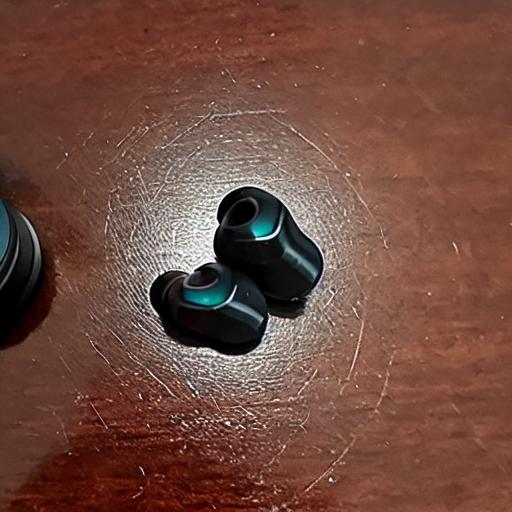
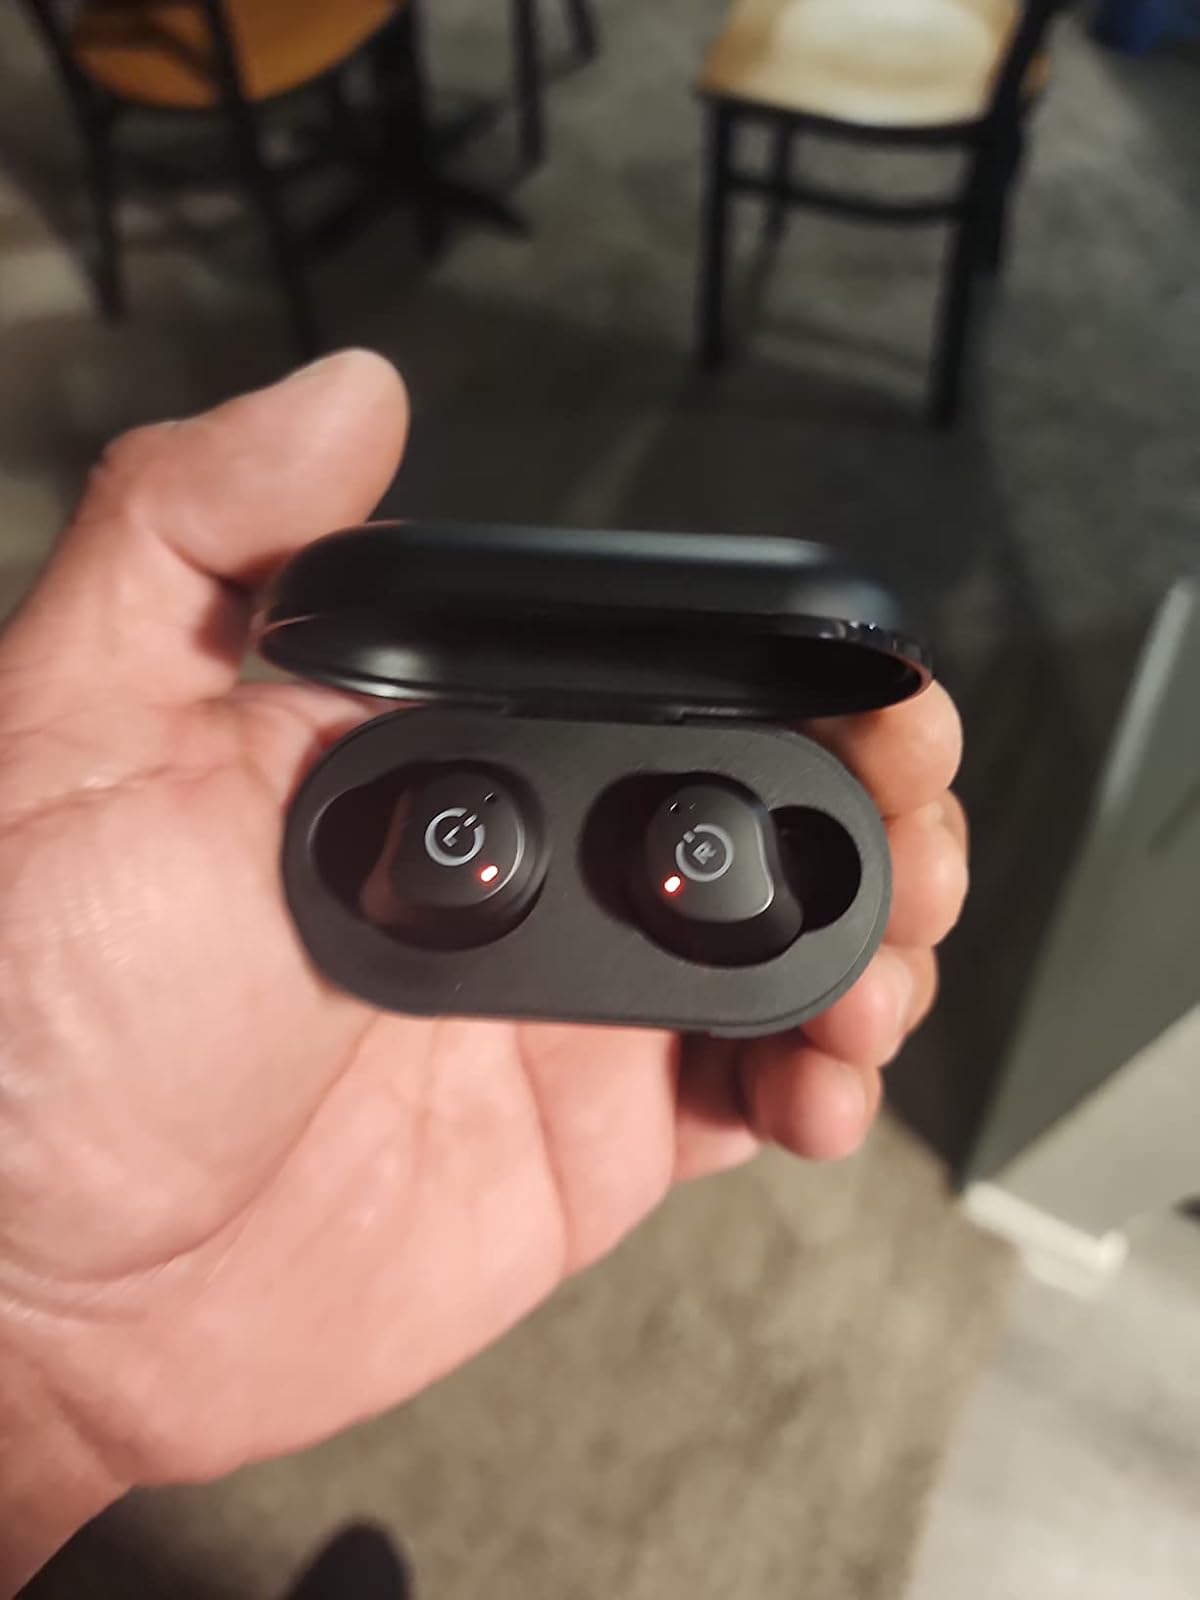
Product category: earbuds
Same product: no